Knossos

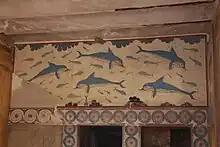
Dolphins fresco

The palace had extensive storage magazines which were used for agricultural commodities as well as tableware. Enormous sets of high quality tableware were stored in the palaces, often produced elsewhere in Crete. Pottery at Knossos is prolific, heavily-decorated and uniquely-styled by period. In Minoan chronology, the standard relative chronology is largely based on pottery styles and is thus used to assign dates to layers of the palace.